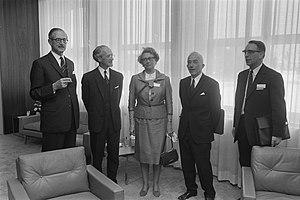
Richard Orme Wilberforce dit Lord Wilberforce, baron Wilberforce, fut juge à la Chambre des lords, la plus haute juridiction du Royaume-Uni, de 1964 à 1982.